Milk River Formation

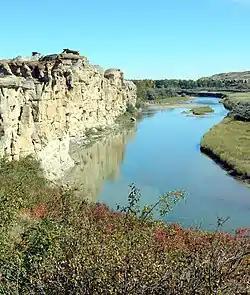
Sandstones of the Milk River Formation at Writing-on-Stone Provincial Park

The Milk River Formation is an eastward-thinning wedge of clastic sediments that was deposited along the western margin of the Western Interior Seaway during Late Cretaceous (late Santonian to early Campanian) time. It is age-equivalent to the marine shales of the Lea Park Formation in southeastern Alberta, and to the Eagle and Telegraph Creek Formations of north-central Montana.